Six Flags México

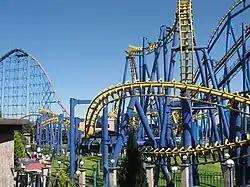
Batman: The Ride

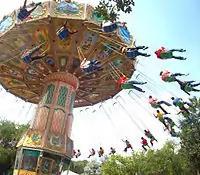
Vuelo Alpino

Carlos Joel Garza Marines, 15, fell ten meters from the "Rueda India" and broke his legs in February, 22 2019.